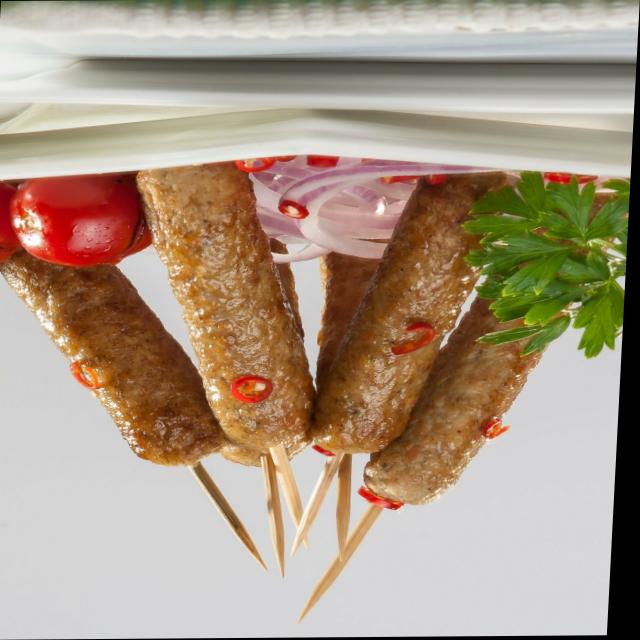
Dish: kebab